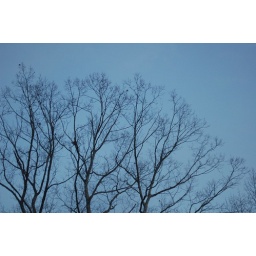
The sky may not light up in many shades of colors as often as California, but the shades of blue are amazing